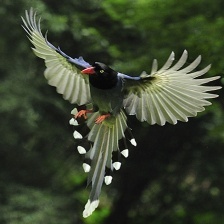
Species: TAIWAN MAGPIE
Scientific name: UROCISSA CAERULEA
ImageNet parent category: magpie